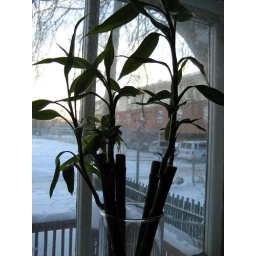
View from my kitchen window at around 9am. Yes, I was late for work again.